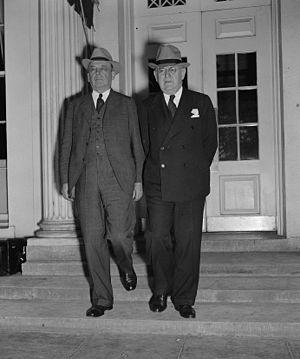
Charles Edward Merriam, Jr. était un professeur de science politique de l'Université de Chicago, fondateur de l'approche behavioriste en science politique, un intellectuel de premier plan du Mouvement progressiste et un conseiller de plusieurs Présidents des États-Unis. À sa mort le journal The New York Times l'a appelé "one of the outstanding political scientists in the country".